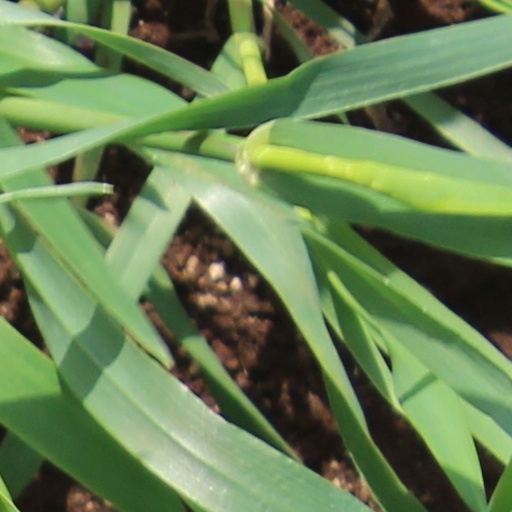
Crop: wheat